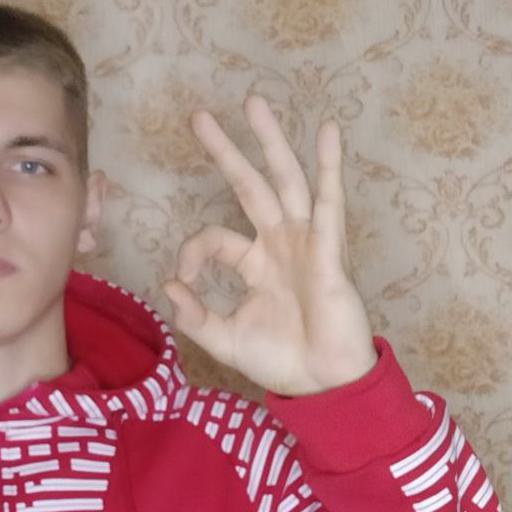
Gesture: ok